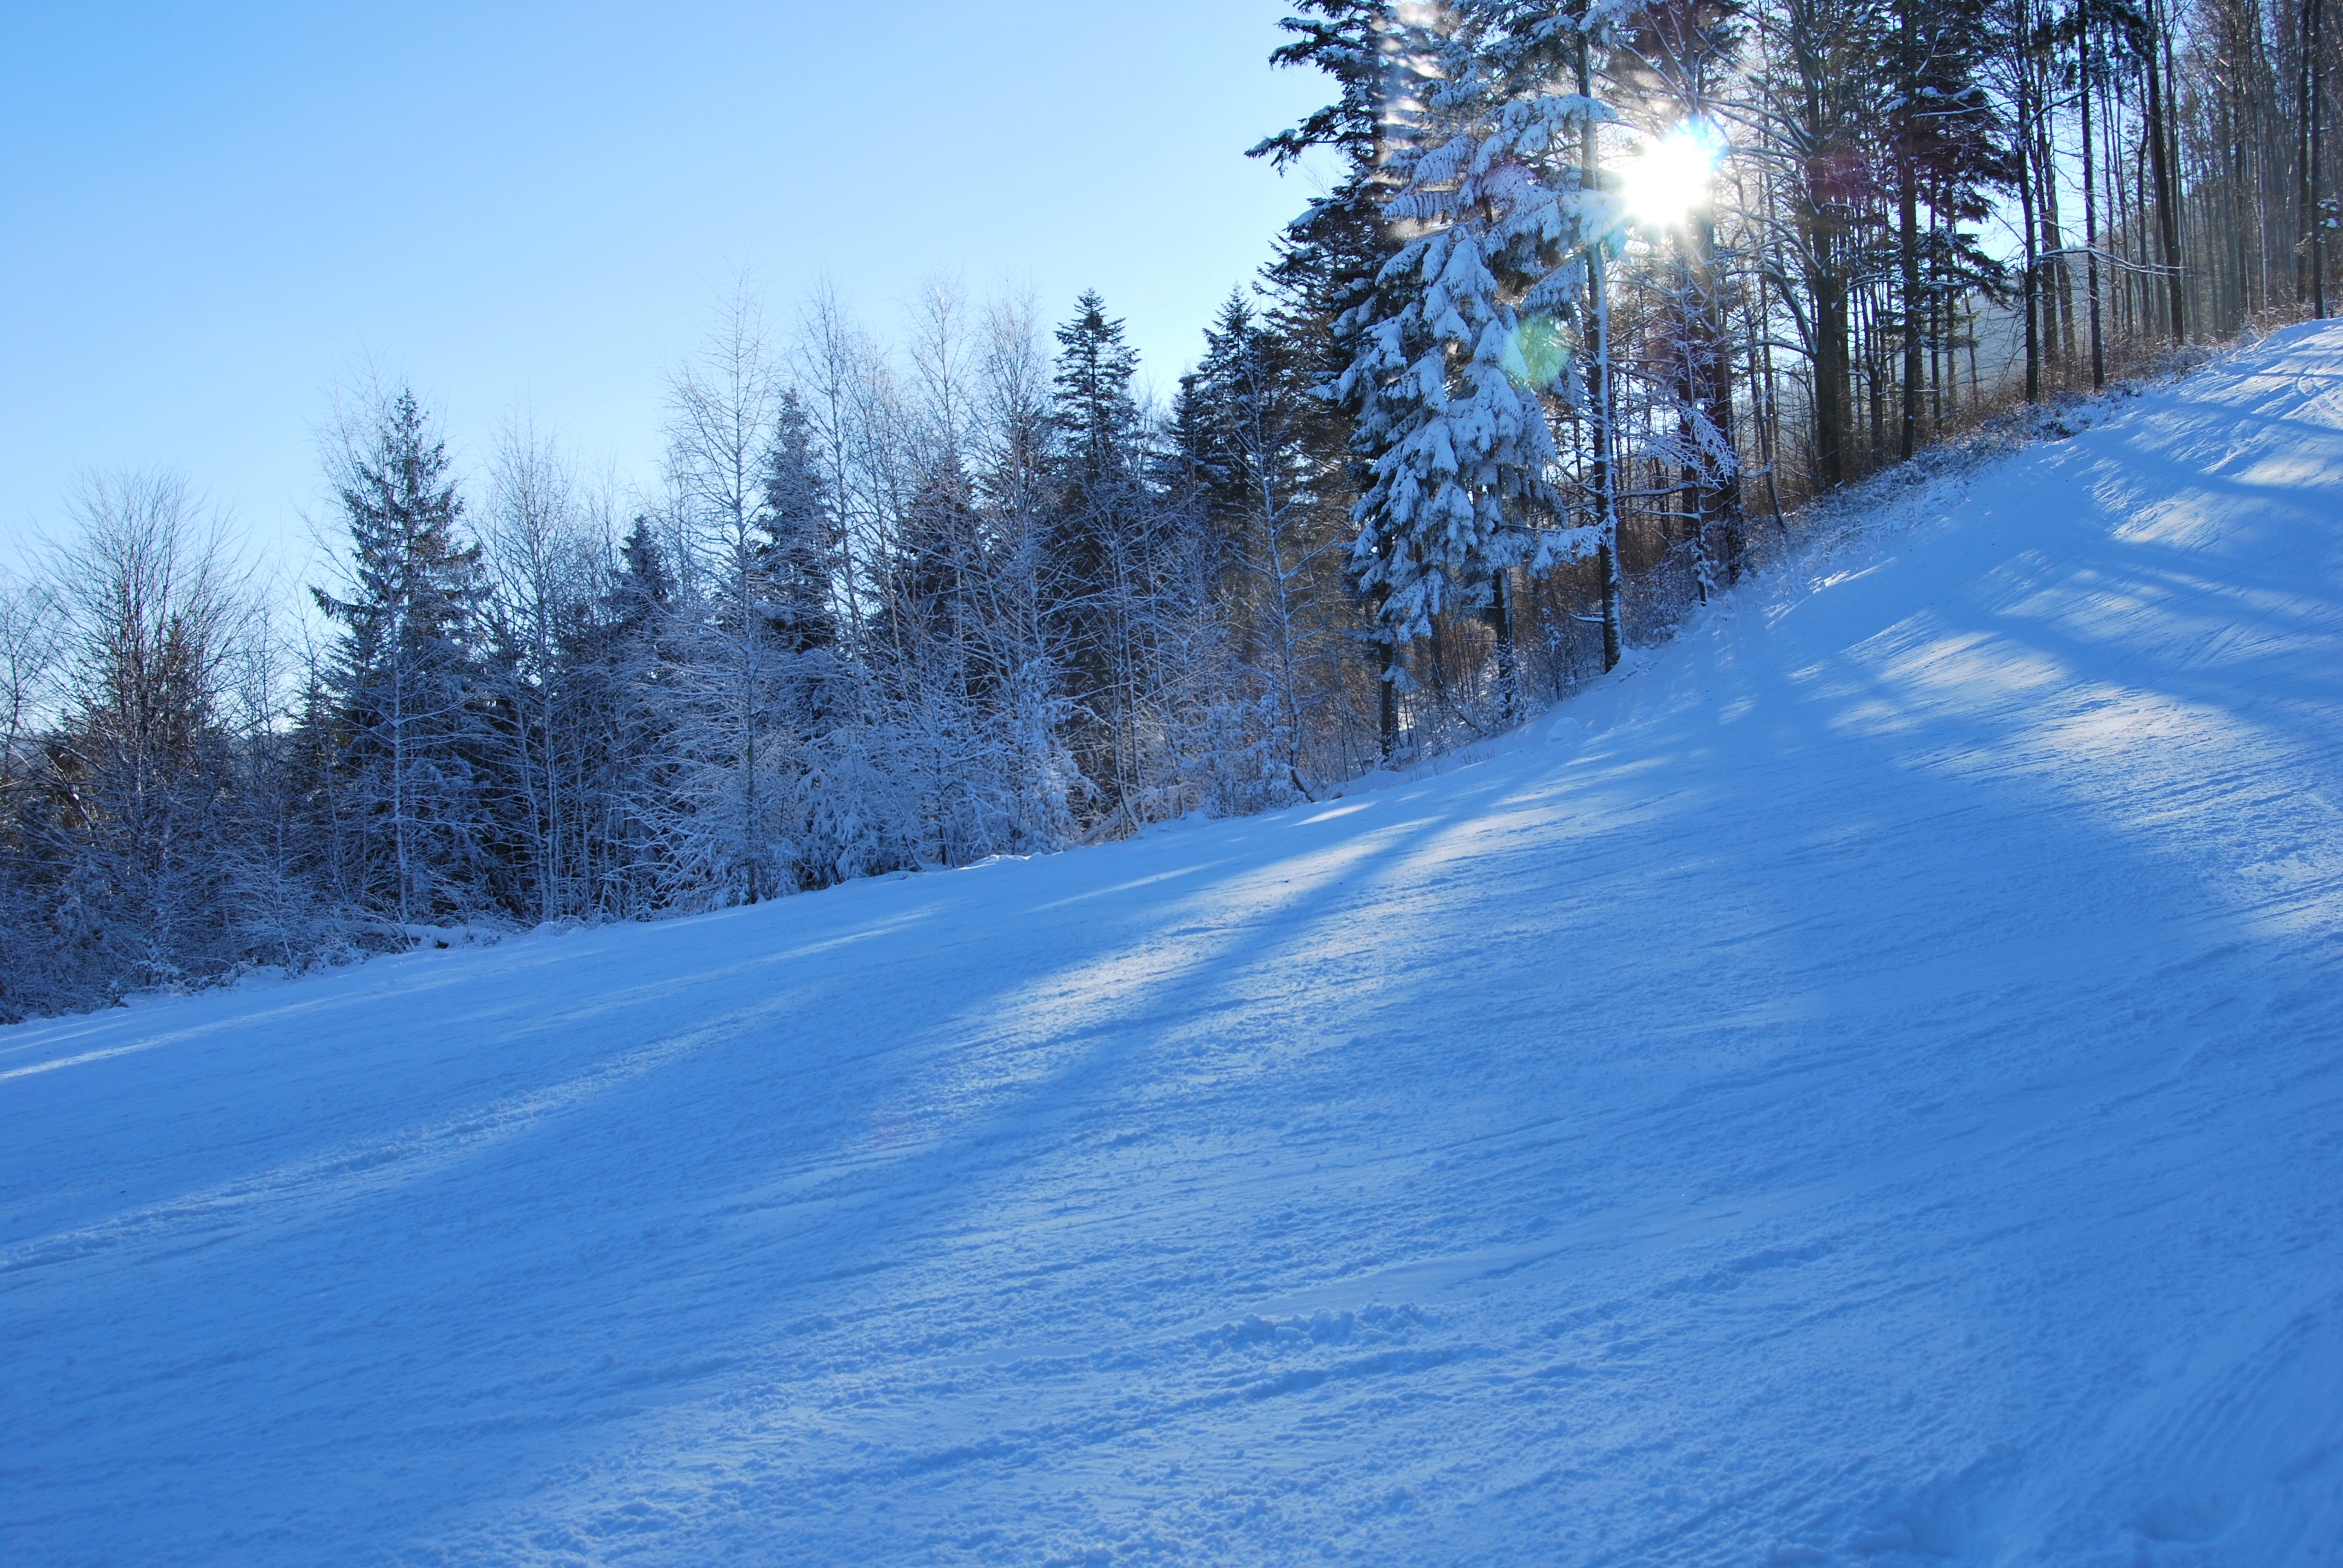
tree, mountain, snow, winter, white, frost, mountain range, weather, skiing, season, winter sport, sports, mountains, piste, freezing, biel, nordic skiing, ski equipment, stok